John Chenoweth (Colorado politician)

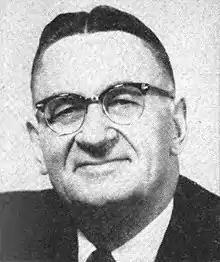
J. Edgar Chenoweth from 1963's "Pocket Congressional Directory of the Eighty-Eighth Congress"

John Edgar Chenoweth (August 17, 1897 – January 2, 1986) was a Republican politician from the U.S. state of Colorado, serving as a member of the United States House of Representatives and as a state judge.